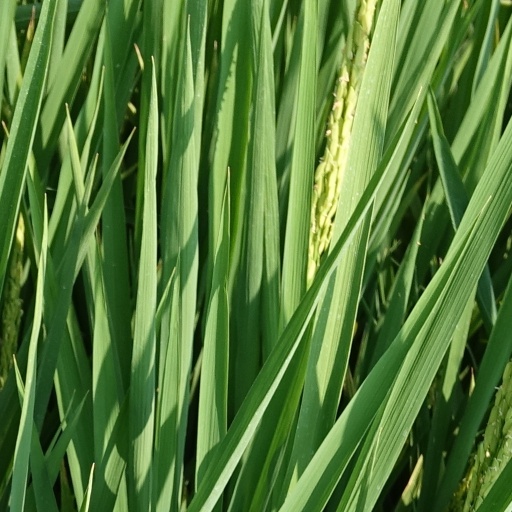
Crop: rice